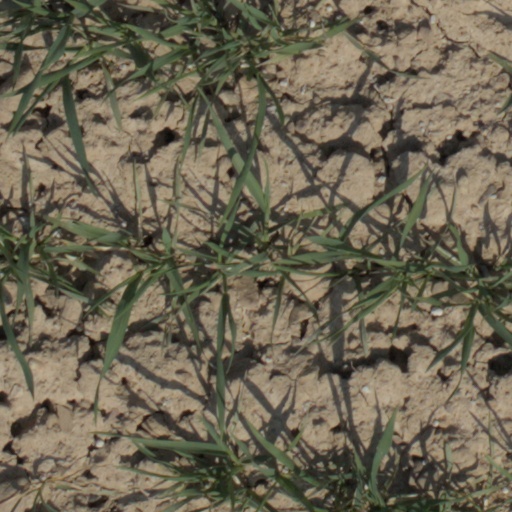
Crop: wheat